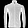
Label: Coat